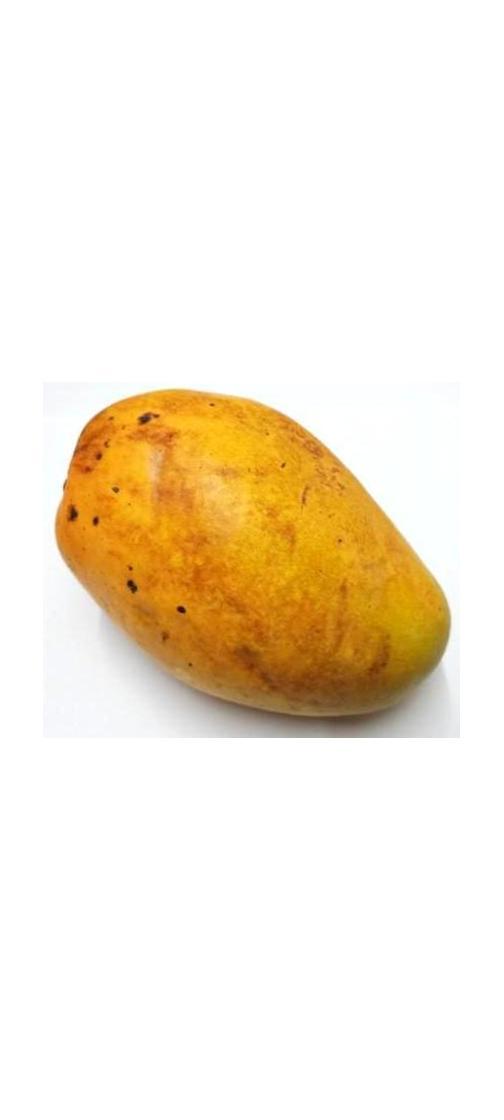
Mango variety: Bari-11